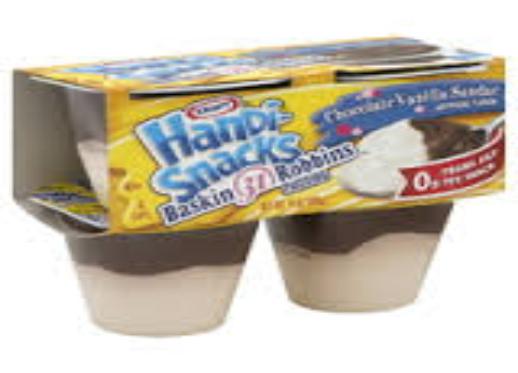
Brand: Handi-Snacks
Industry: Food